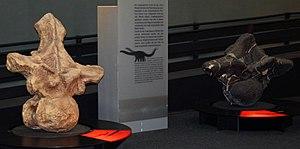
Puertasaurus est un genre éteint de titanosaures du Crétacé supérieur retrouvé en Patagonie. L'espèce type et seule espèce est Puertasaurus reuili, dont le nom spécifique a été donné en l'honneur de Pablo Puerta et Santiago Reuil, qui ont découvert le spécimen en janvier 2001.